Aalahayude Penmakkal

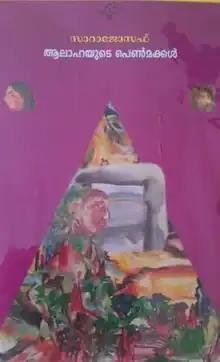
Cover page of the latest edition by Current Books

Aalahayude Penmakkal is a Malayalam novel written by Sarah Joseph and published in 1999. The novel is the first in the trilogy which includes 'Mattathi' and 'Othappu'. This novel gave widespread recognition to Sarah Joseph and her craft. 'Aalahayude Penmakkal' won the Kerala Sahitya Academy award of 2001, Kendra Sahitya Academy award of 2003, Vayalar Ramavarma award of 2004, and Cherukad Award of 2000. The novel deals with the condition of marginalized groups in society pointed out as subalterns by Marxist Antonio Gramsci. The living and existential conditions of these groups are seldom acknowledged by the society at large and generally they are displaced from their places of stay and livelihoods, usually in the name of development and change. This transformation in their existential struggle is narrated by Annie, the central character, who gives voice to three generations of her subaltern group albeit with a feminine perspective.